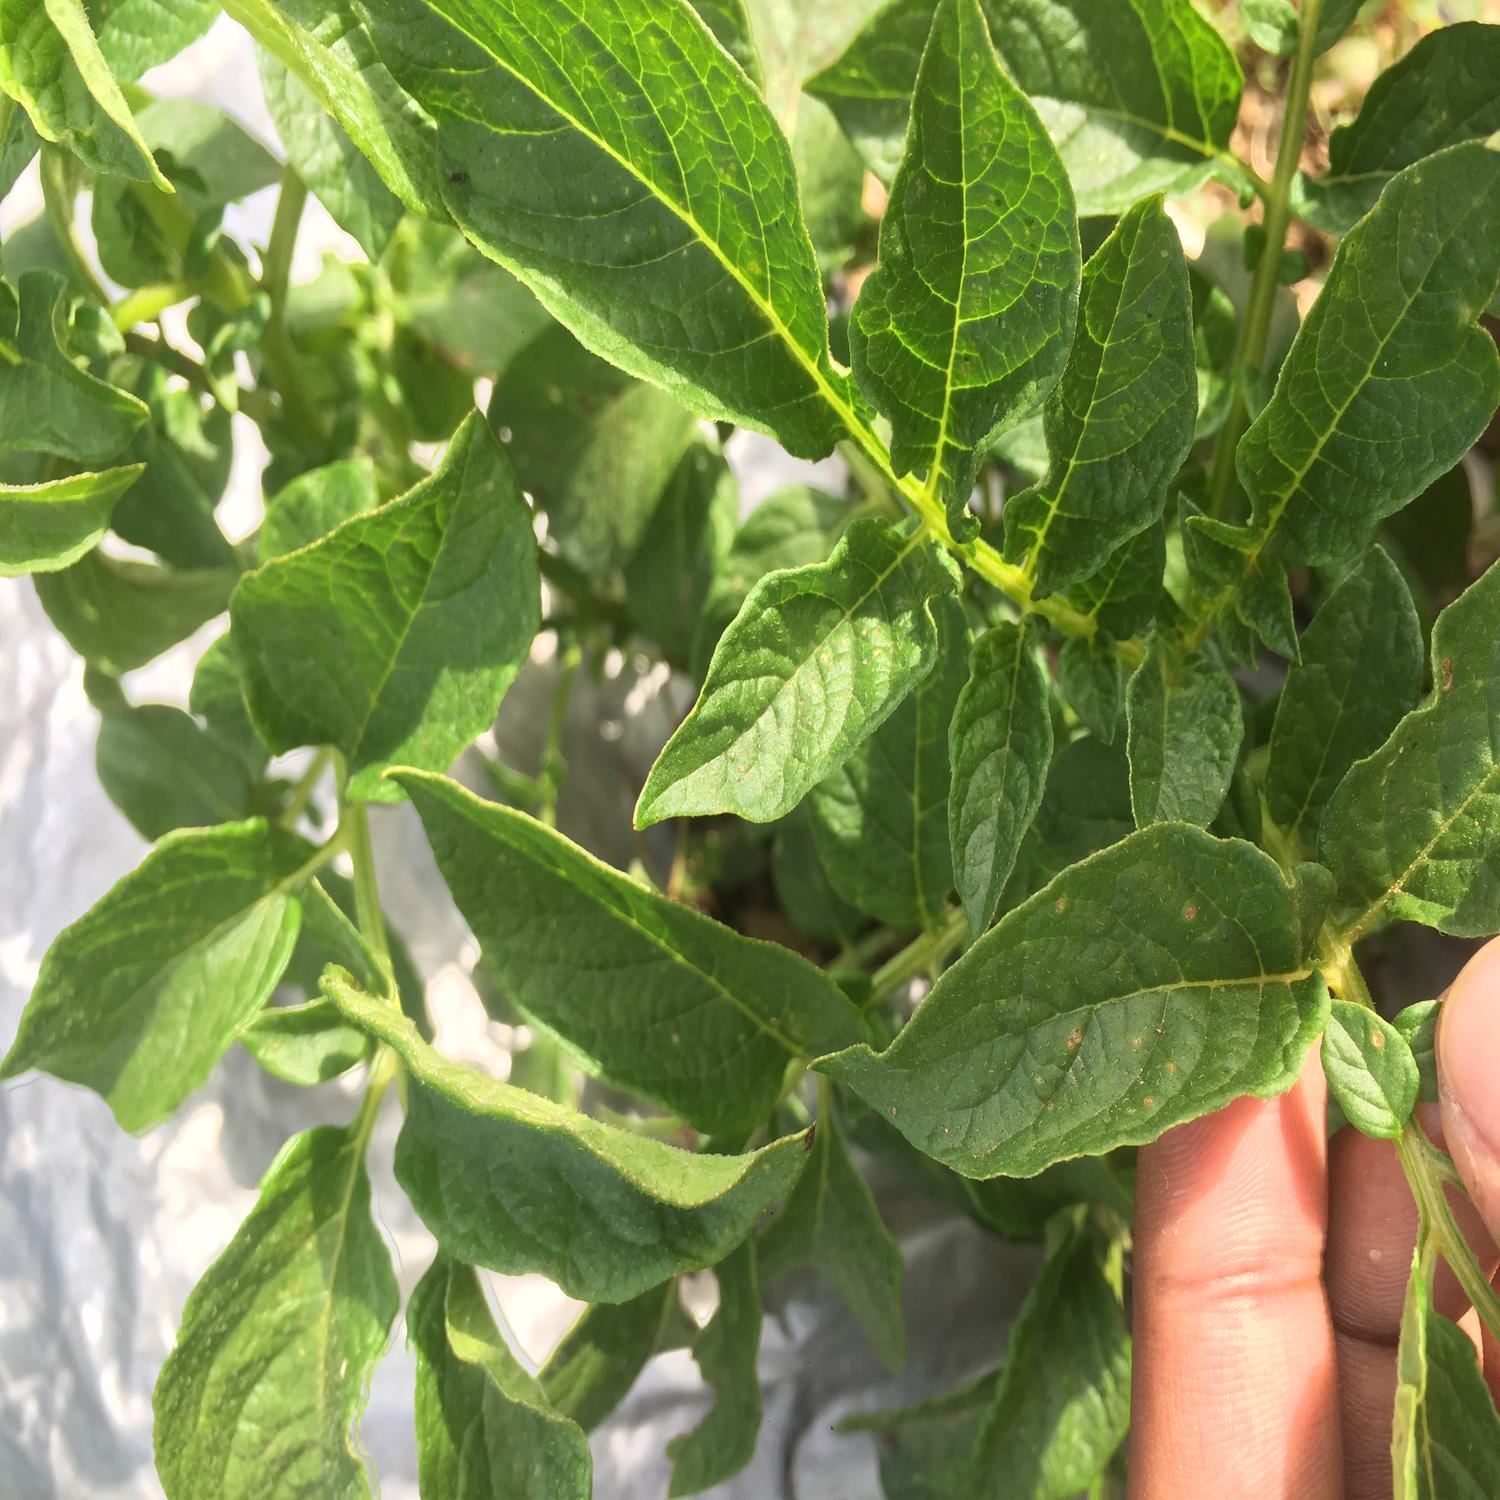
Label: Virus